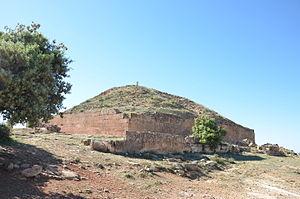
À l'époque qui s'étend de 429 à 671, c'est-à-dire du départ des Romains jusqu'à l'invasion Arabe, il y avait, dans l'Ouest algérien, des roitelets à la tête de principautés. Tels seraient les rois berbères enterrés dans les Djeddars près de Frenda et dont la capitale parait avoir été Tsinouna This is a photo of a monument in Algeria identified by the ID 14-001
L'histoire de l'Algérie s'insère dans l'histoire plus large du Maghreb et remonte à des millénaires. Dans l'Antiquité, le territoire algérien connaît la formation des royaumes numides avant de passer sous la domination partielle des Romains, des Vandales, des Byzantins et des principautés berbères indépendantes.
Cet article présente une liste des sites et monuments classés de la wilaya de Béjaïa, en Algérie.
Les Djeddars ou Djeddars de Frenda tout comme le Medracen ou le mausolée royal de Maurétanie, situés sur des hauteurs à l'ouest de Medroussa, dans la commune de Tousnina en Algérie, sont des monuments funéraires berbères des Vᵉ et VIᵉ siècles.